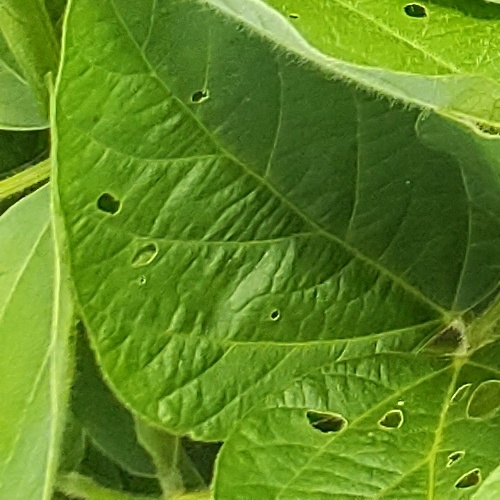
Label: Diabrotica_speciosa